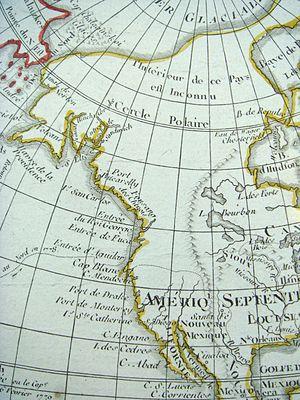
Fusang est un pays décrit en 499 par le missionnaire bouddhiste chinois Hui Shen comme un endroit situé à 20 000 li à l'est de la Chine par la mer, donc à 1 500 ou 10 000 km, selon la définition de li. Hui Shen a navigué jusqu'en Fusang et ses descriptions sont relatées dans le Livre des Liang de Yao Silian.